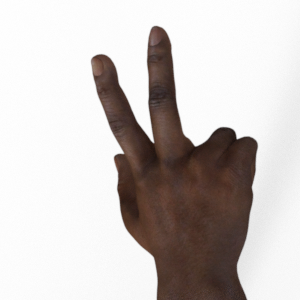
Label: scissors